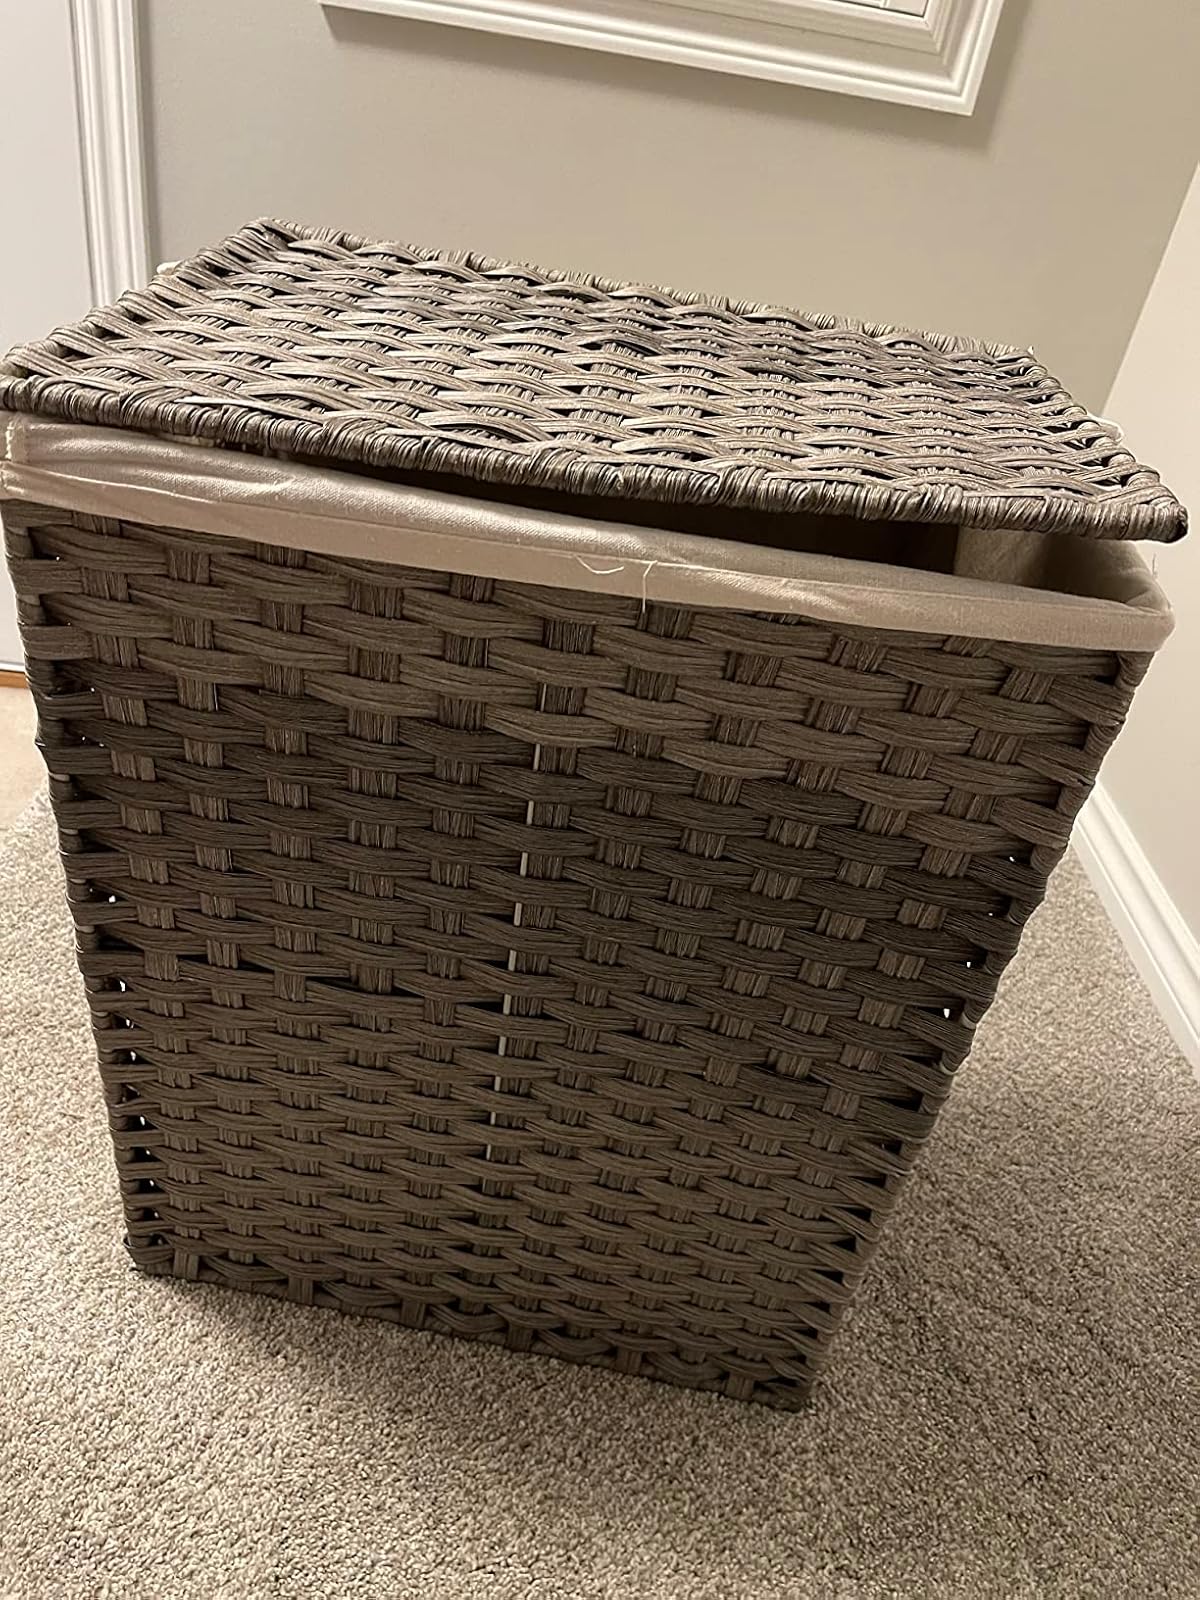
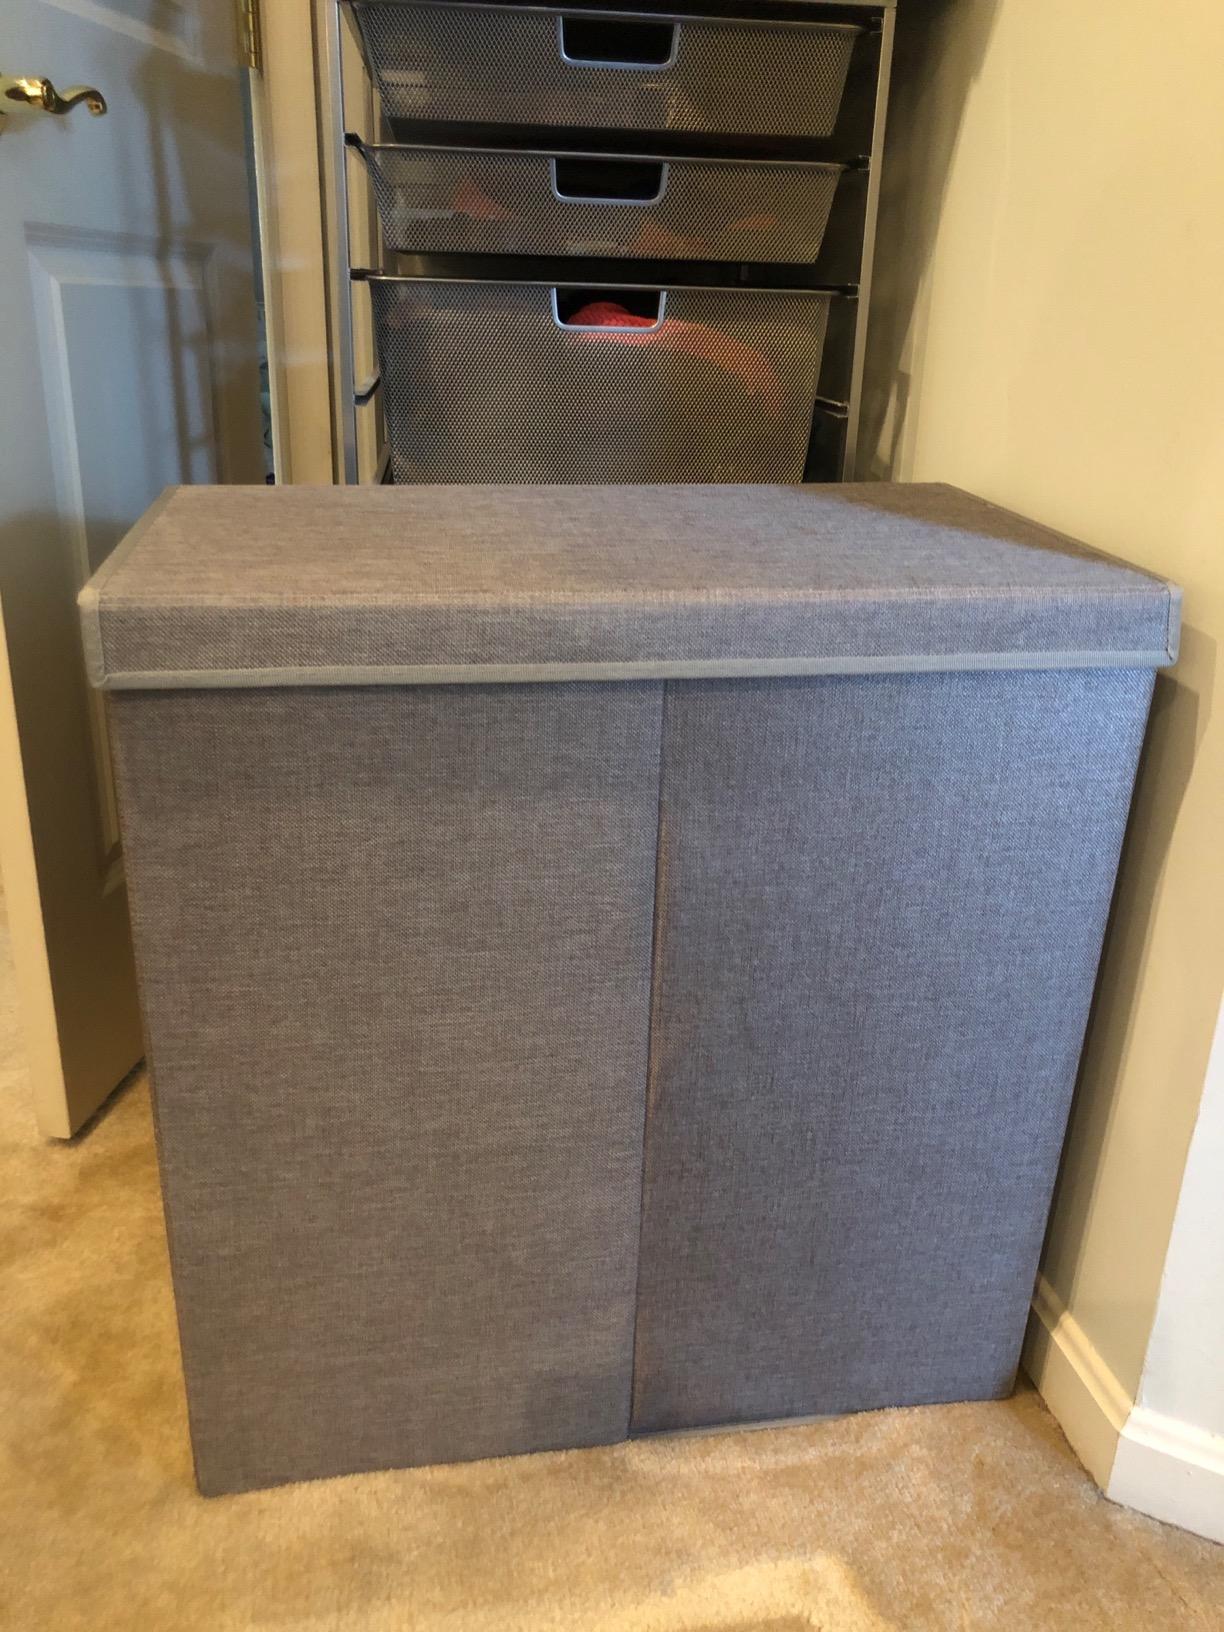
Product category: items_hamper
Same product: no